H. Clay Myers Jr.

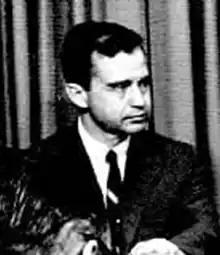
Clay Myers at a 1968 news conference

Myers' first held office as Oregon Secretary of State, being appointed to that post in 1967 by Tom McCall who had vacated the office to become governor. Myers had been a staff member on the McCall gubernatorial campaign. He was elected to the office in 1968, and re-elected in 1972. In 1974, he was defeated in a bid for the Republican nomination for Governor by Vic Atiyeh, whom he had previously recruited to run for the state legislature. Term limits prevented his running for reelection in 1976, so he entered and won the race for State Treasurer. He served seven years in that office, to complete an exceptional eighteen years in continuous service in statewide public office.